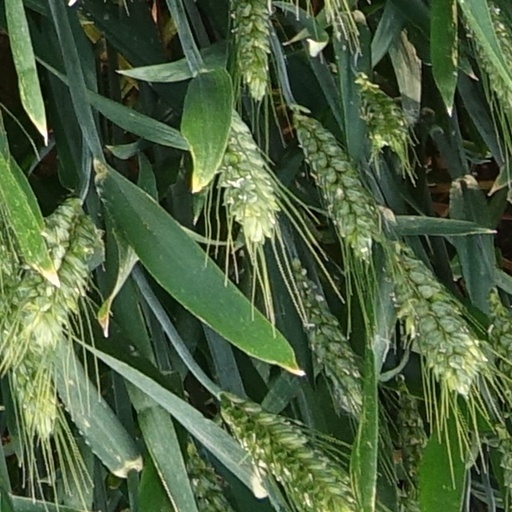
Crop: wheat